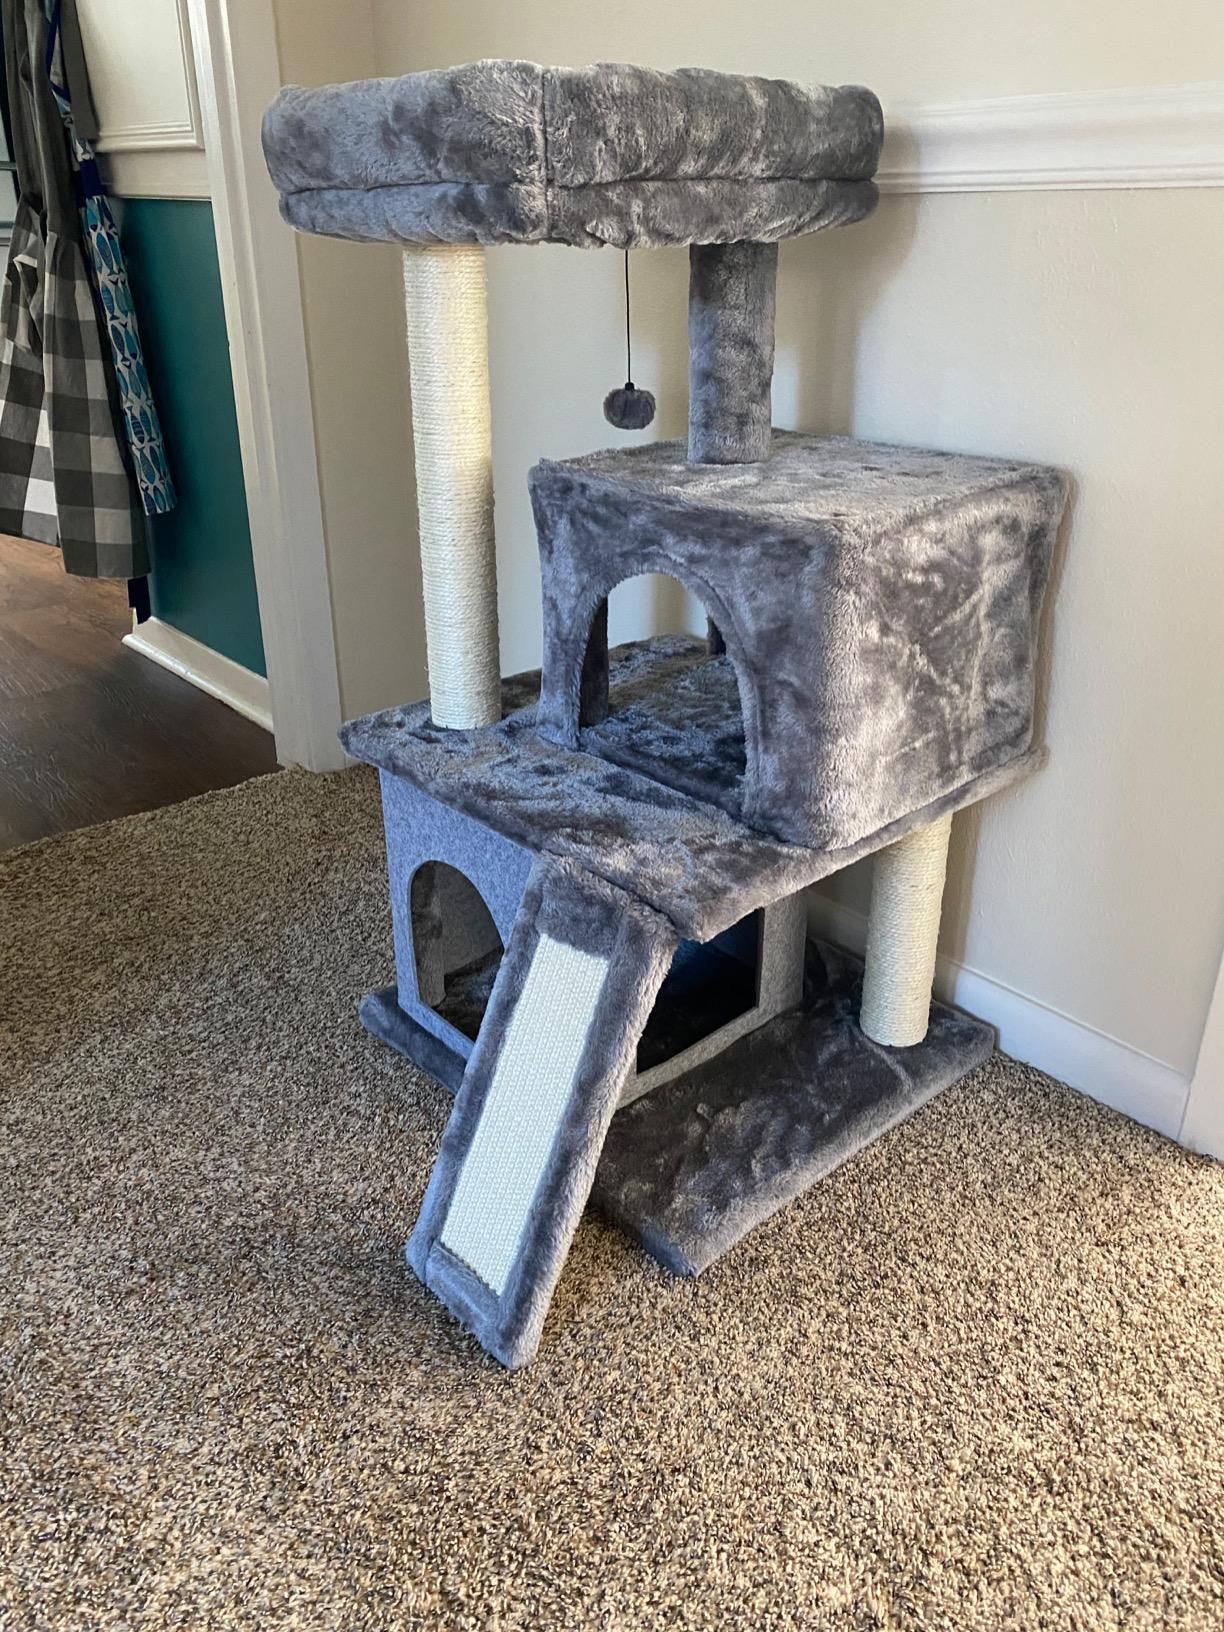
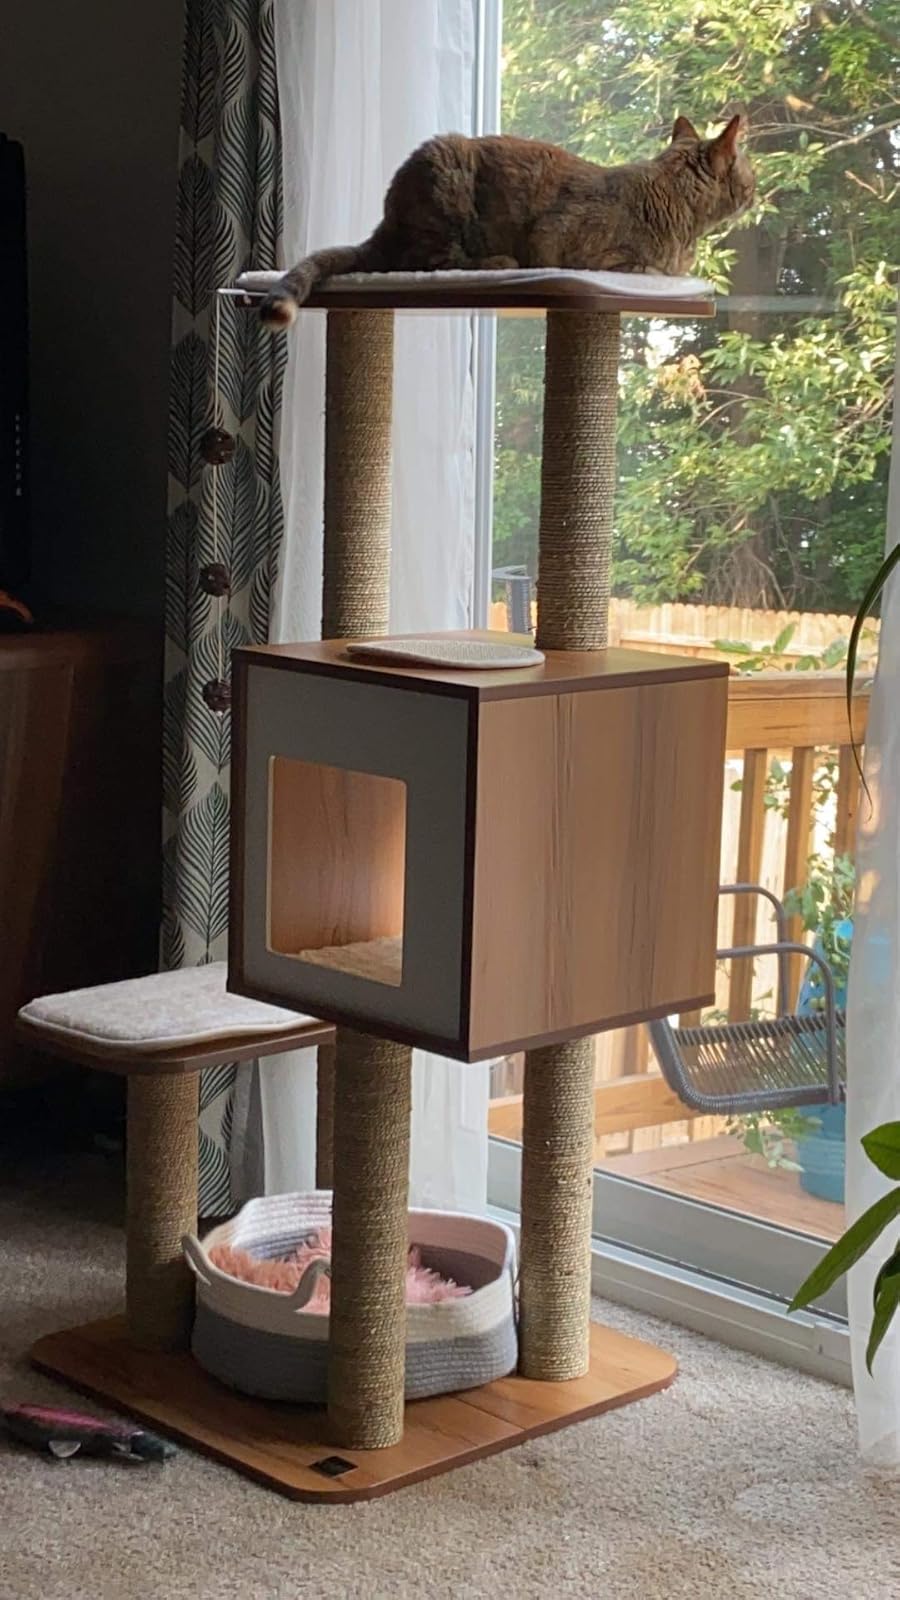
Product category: items_cat tree
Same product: no